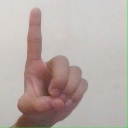
अक्षर: ड